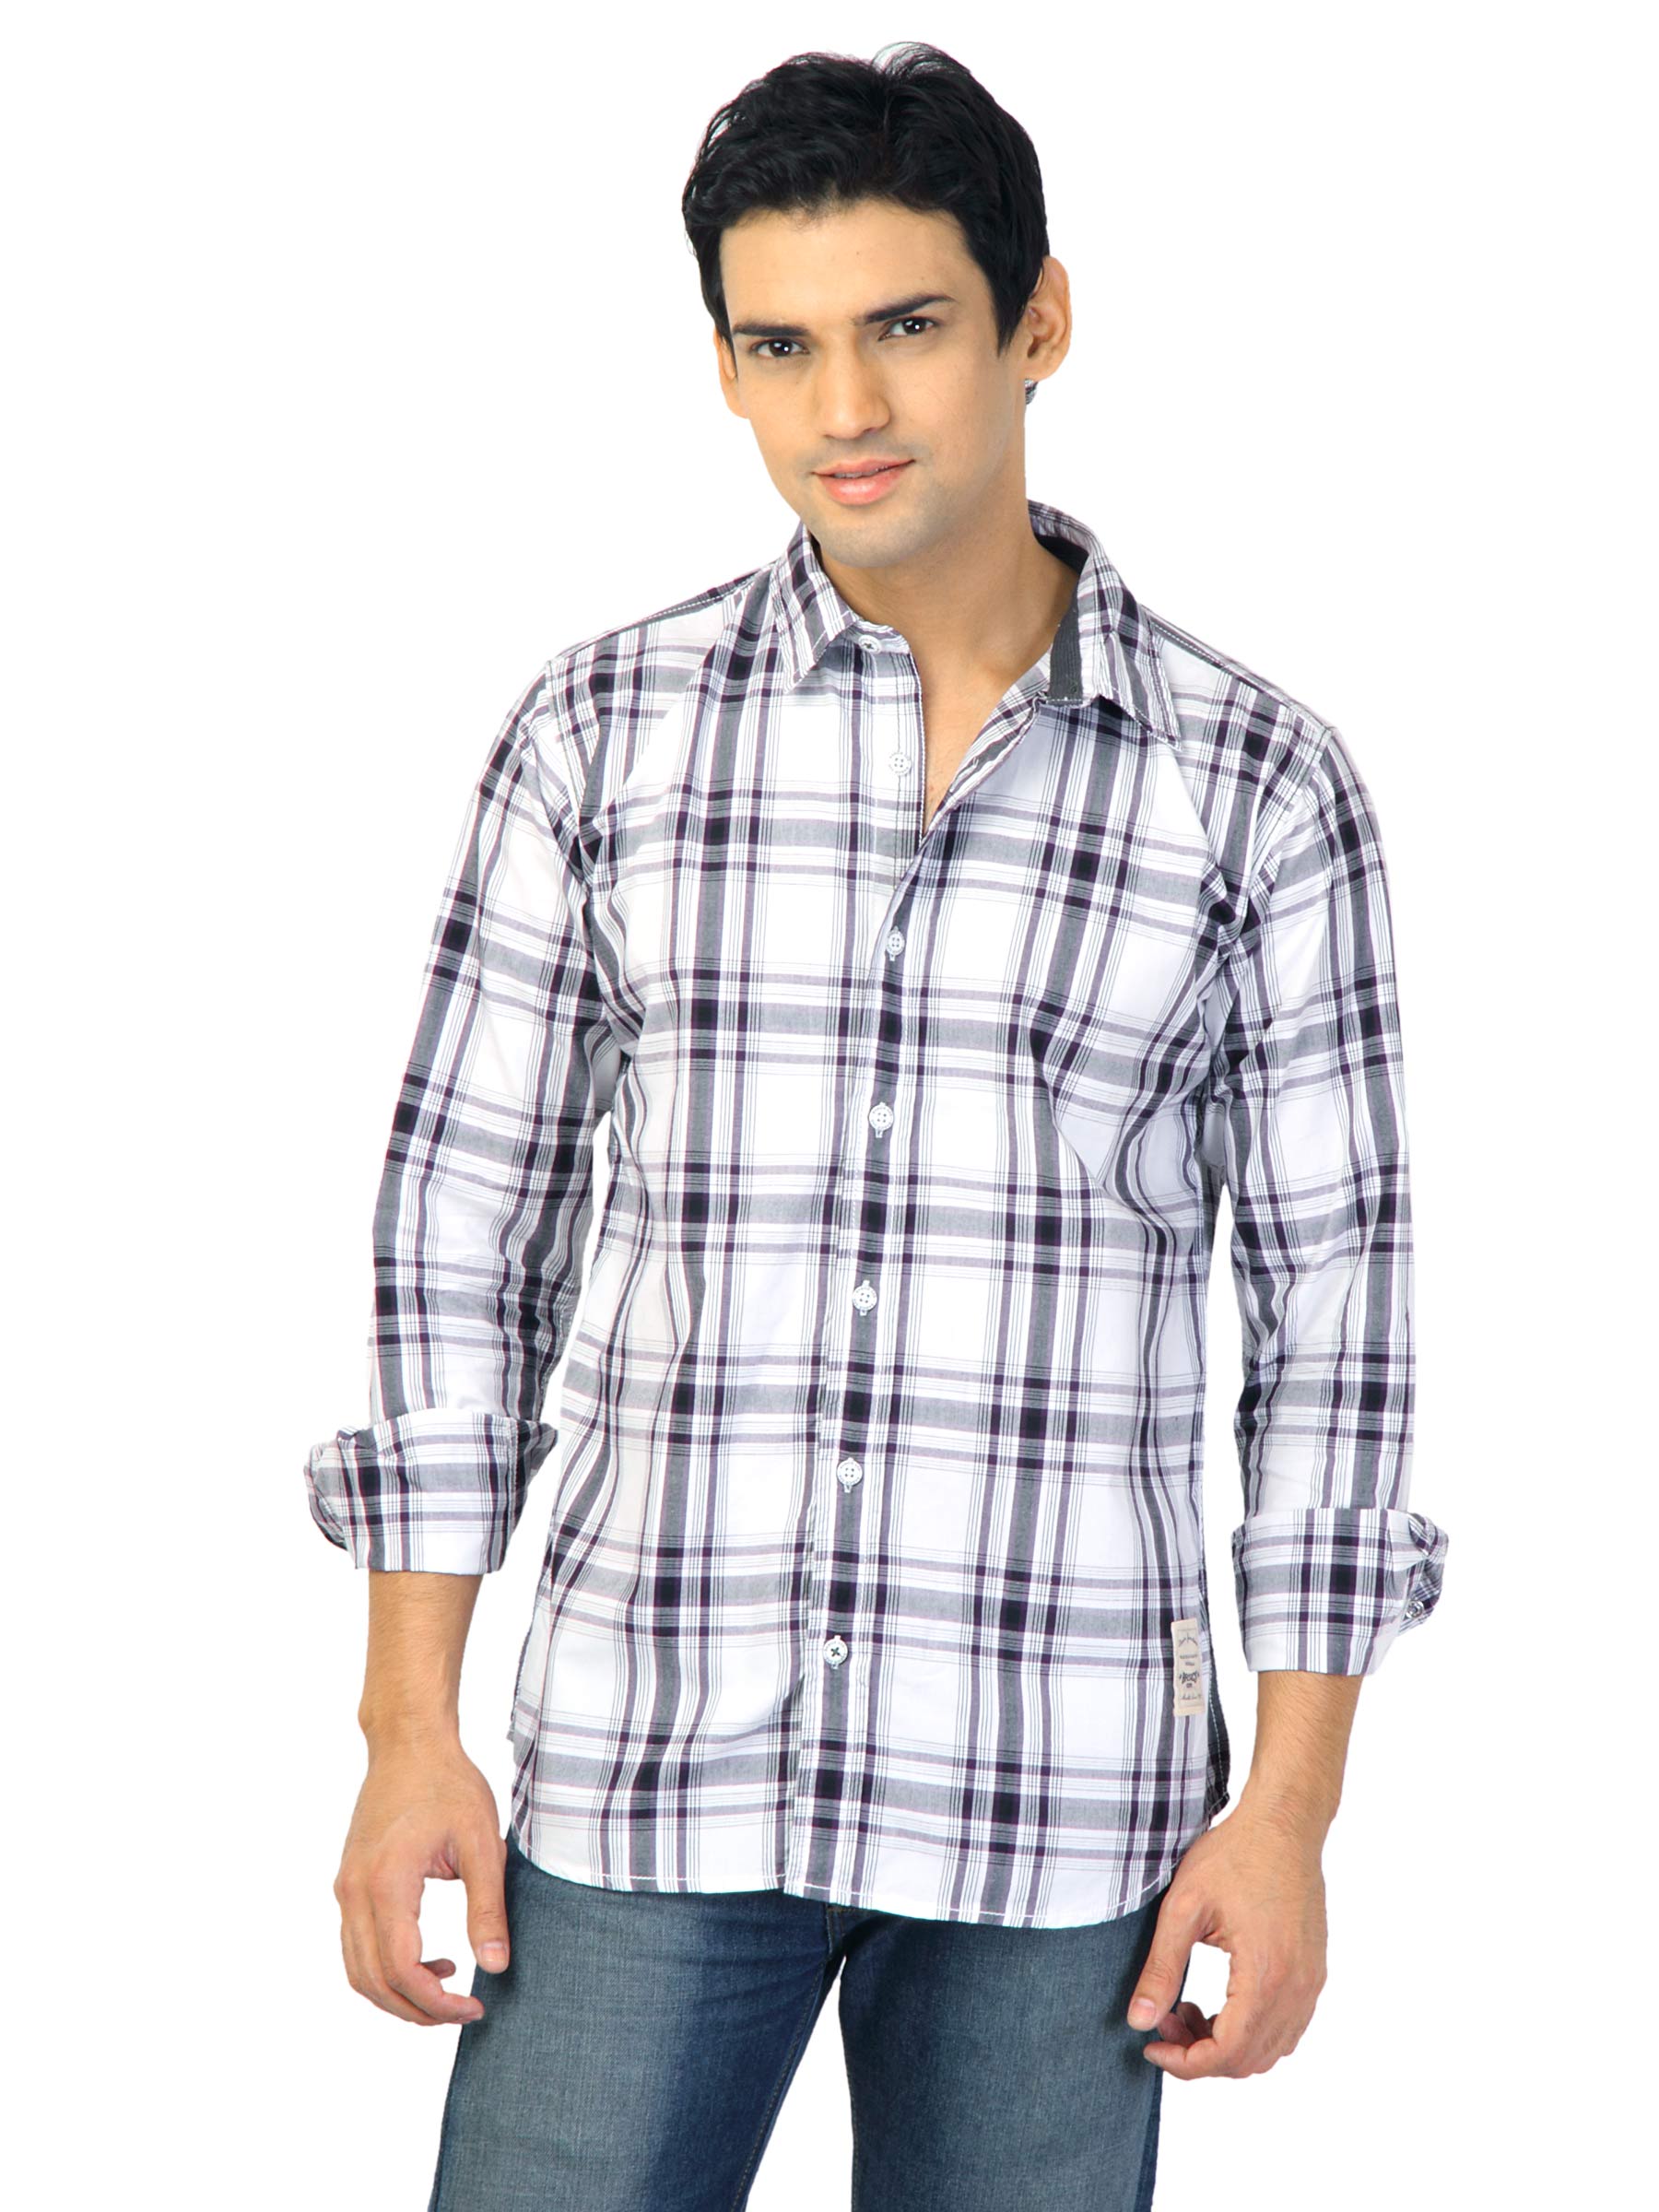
Basics Men Grey Slim Fit Checked Shirt
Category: Apparel / Topwear / Shirts
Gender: Men
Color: Grey
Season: Fall 2011
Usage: Casual